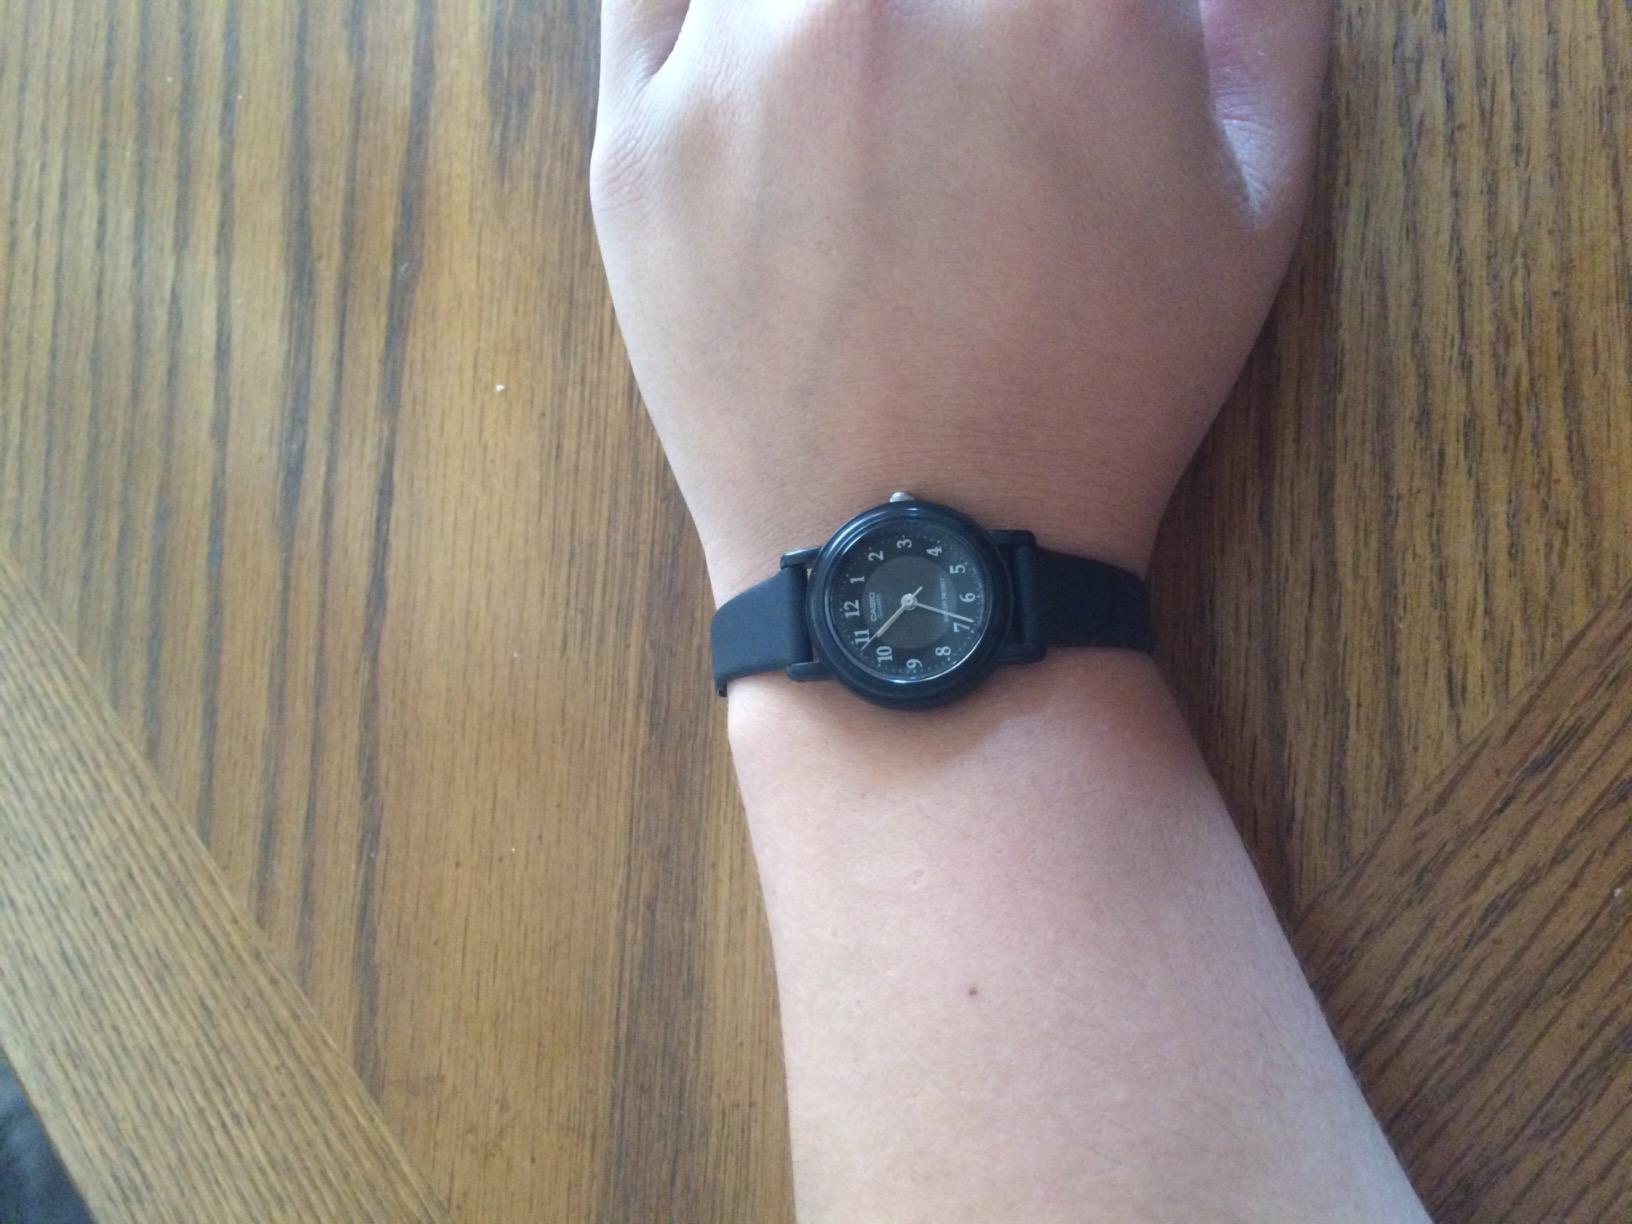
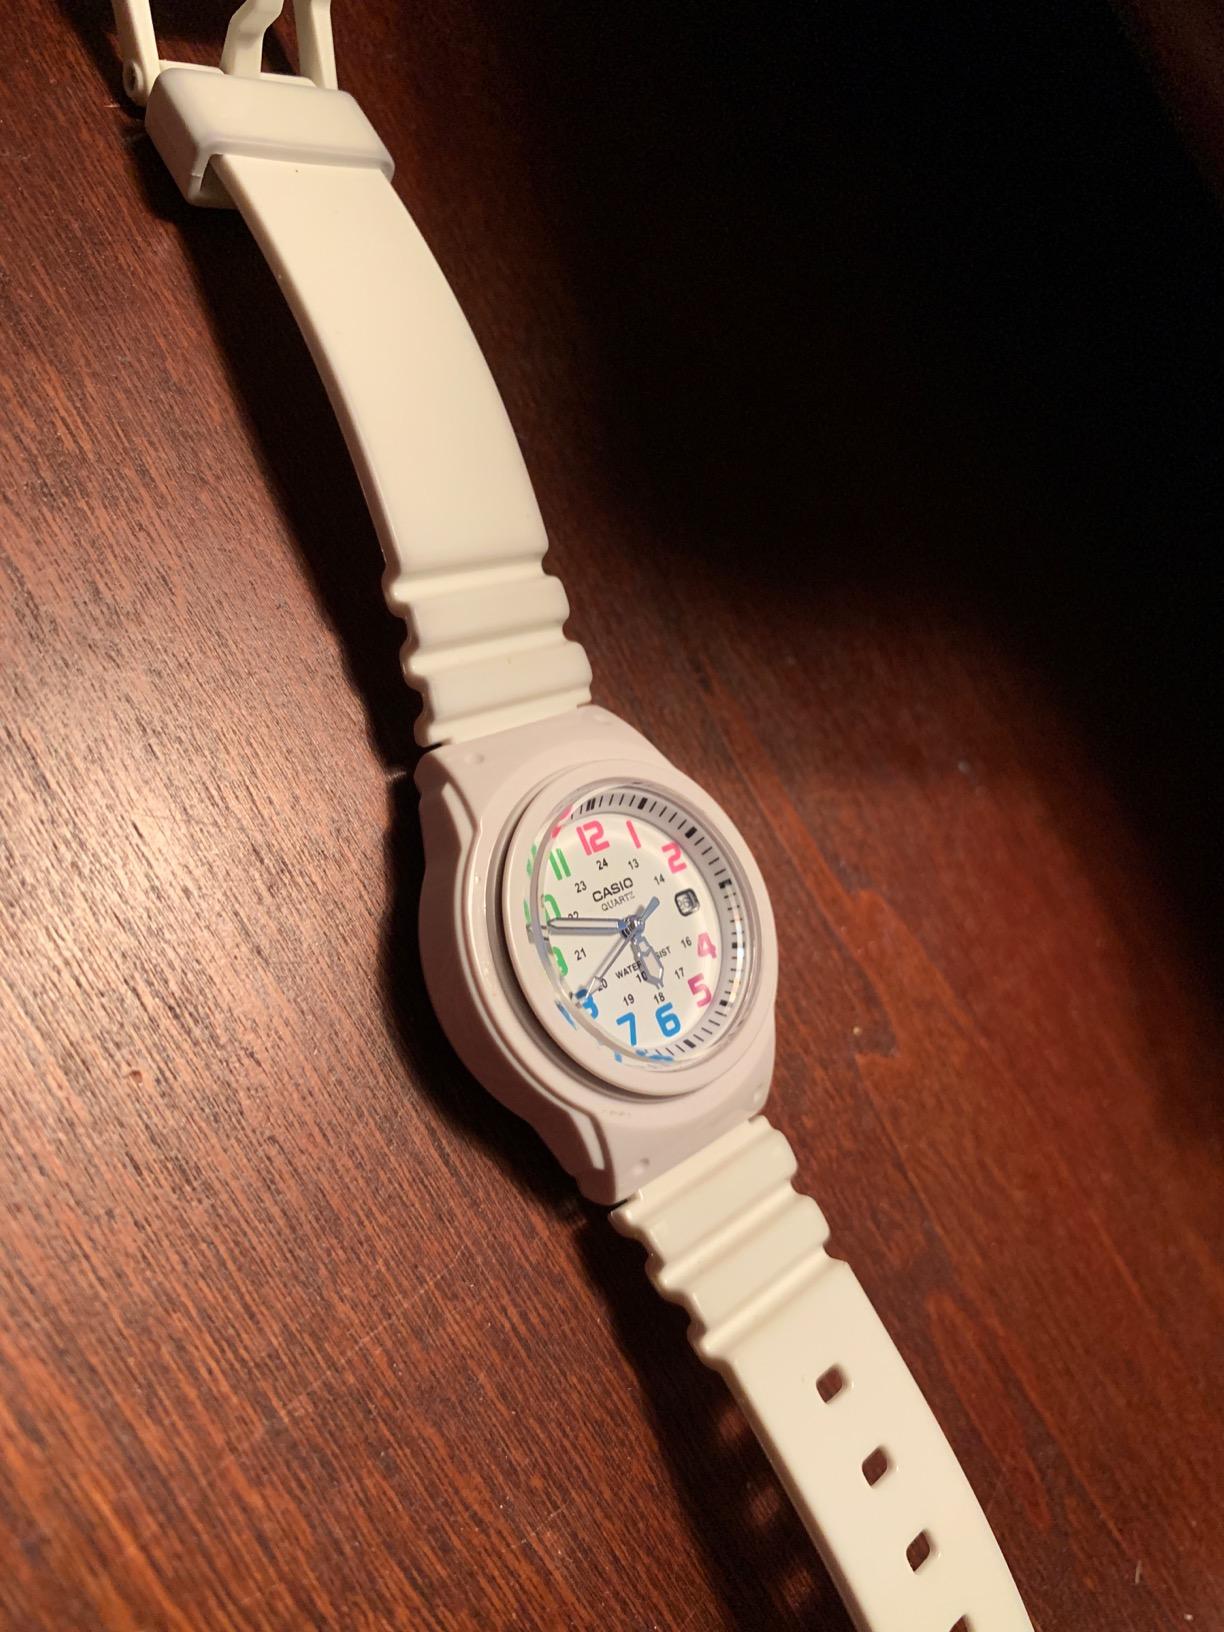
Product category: accessories_watch
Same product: no